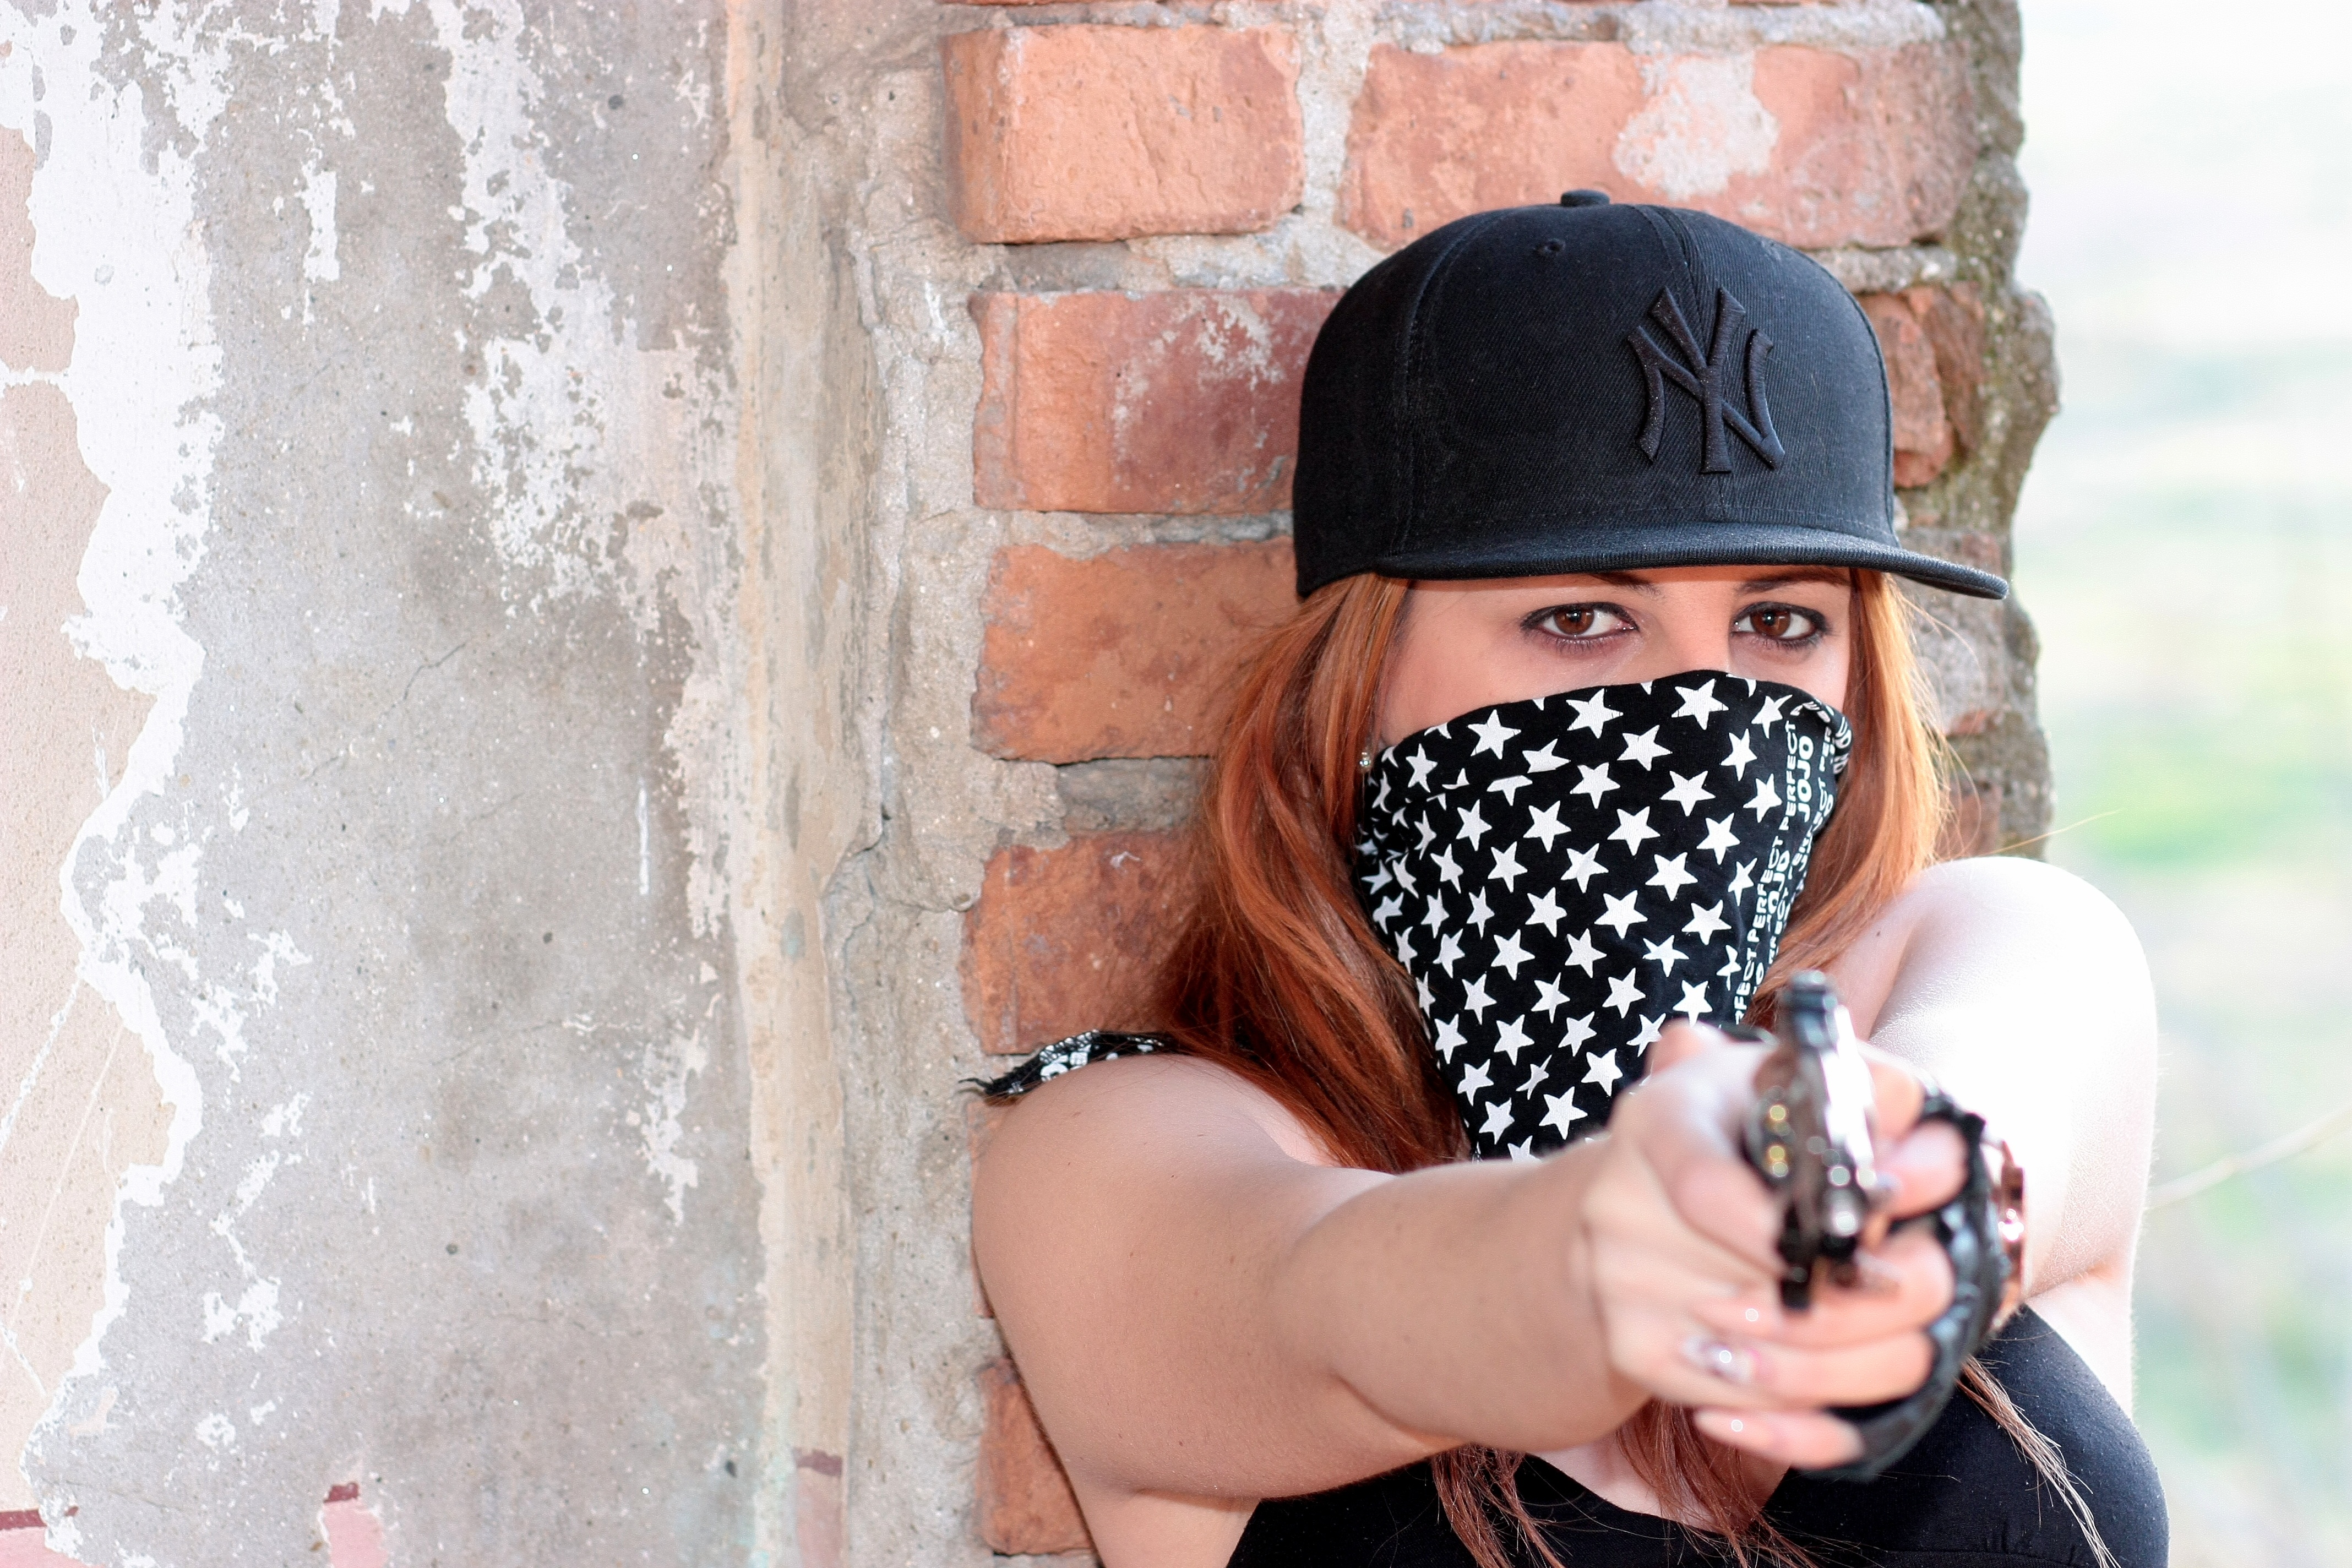
person, girl, portrait, spring, fashion, clothing, lady, mission, cap, head, photograph, beauty, pistol, sensual, photo shoot, gangster, impuscatura